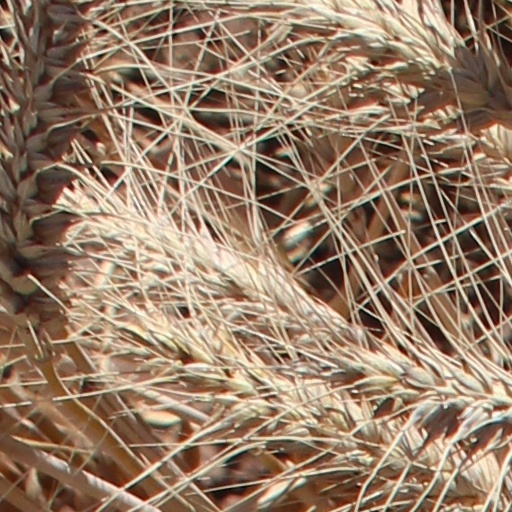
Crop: wheat